Liberation of Rennes

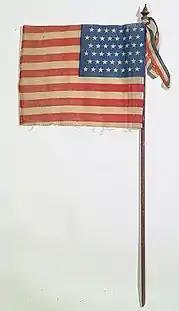
United States Flag recovered in Rennes

On 1 August 1944, while the Americans had just liberated Avranches, the progression of a spearhead from the 4th Armored Division was hampered at 3 p.m. by a German anti-aircraft unit at a place called Maison-Blanche. Eleven M4 Sherman tanks and three half-tracks, killing 50 soldiers, wounding 20, and 20 others were captured. The Saint-Laurent church, to the north, serving as an observatory for the German gunners, was destroyed as well.